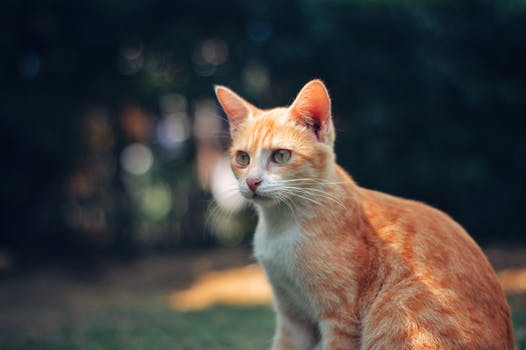
Label: No Watermark